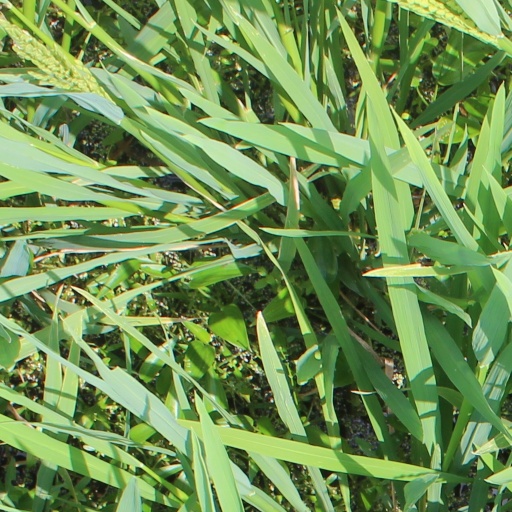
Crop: rice